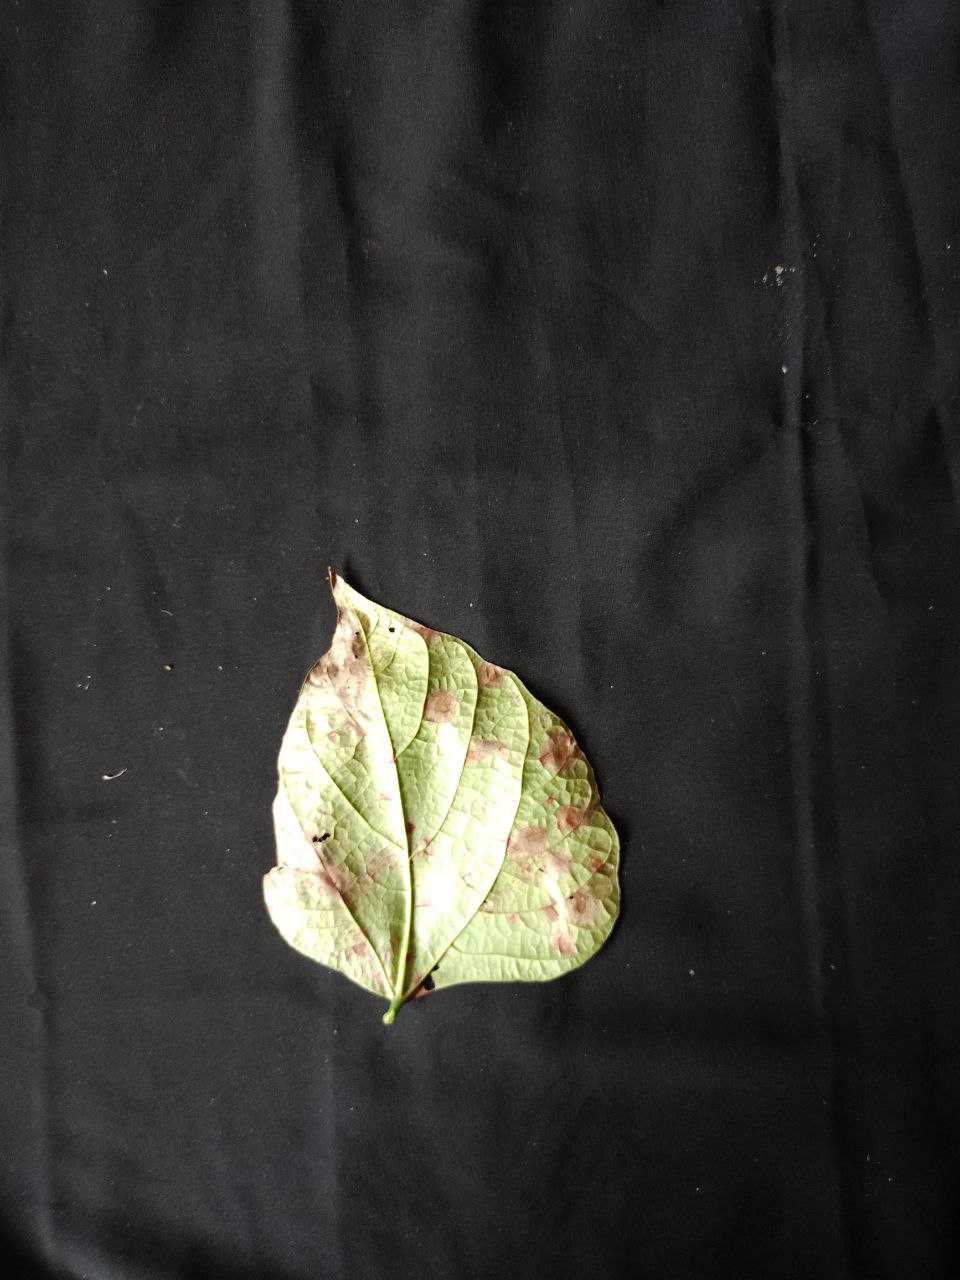
Crop: bean
Leaf condition: Blight